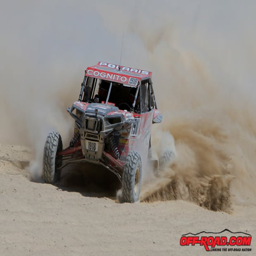
person overcame early problems to take the win .